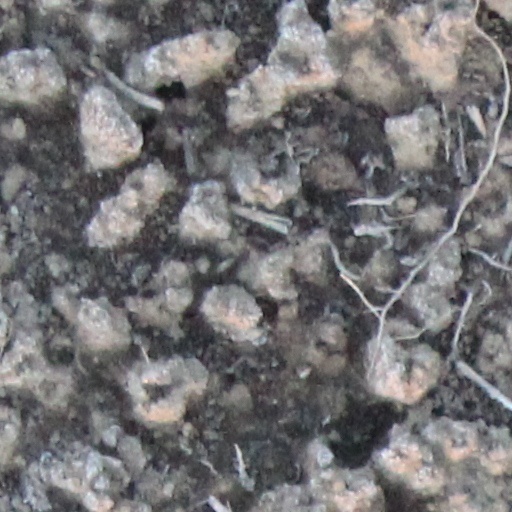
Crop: wheat